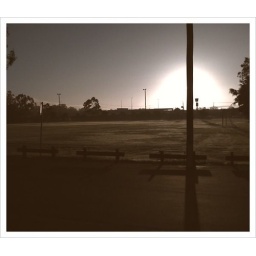
I snapped this pic of the sunrise over the soccer field from the car park.